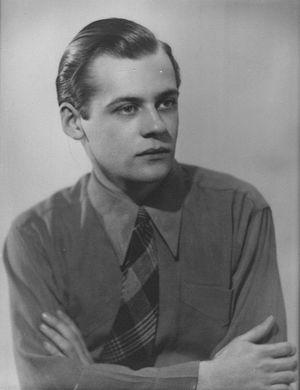
Pierre Mercure - 06M MSS60P002-Portrait-787x1024
Pierre Mercure, né à Montréal le 21 février 1927, et mort accidentellement près d'Avallon, le 29 janvier 1966, est un compositeur, réalisateur de télévision, bassoniste, administrateur québécois et une figure de proue de la musique actuelle.